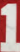
Number: 1